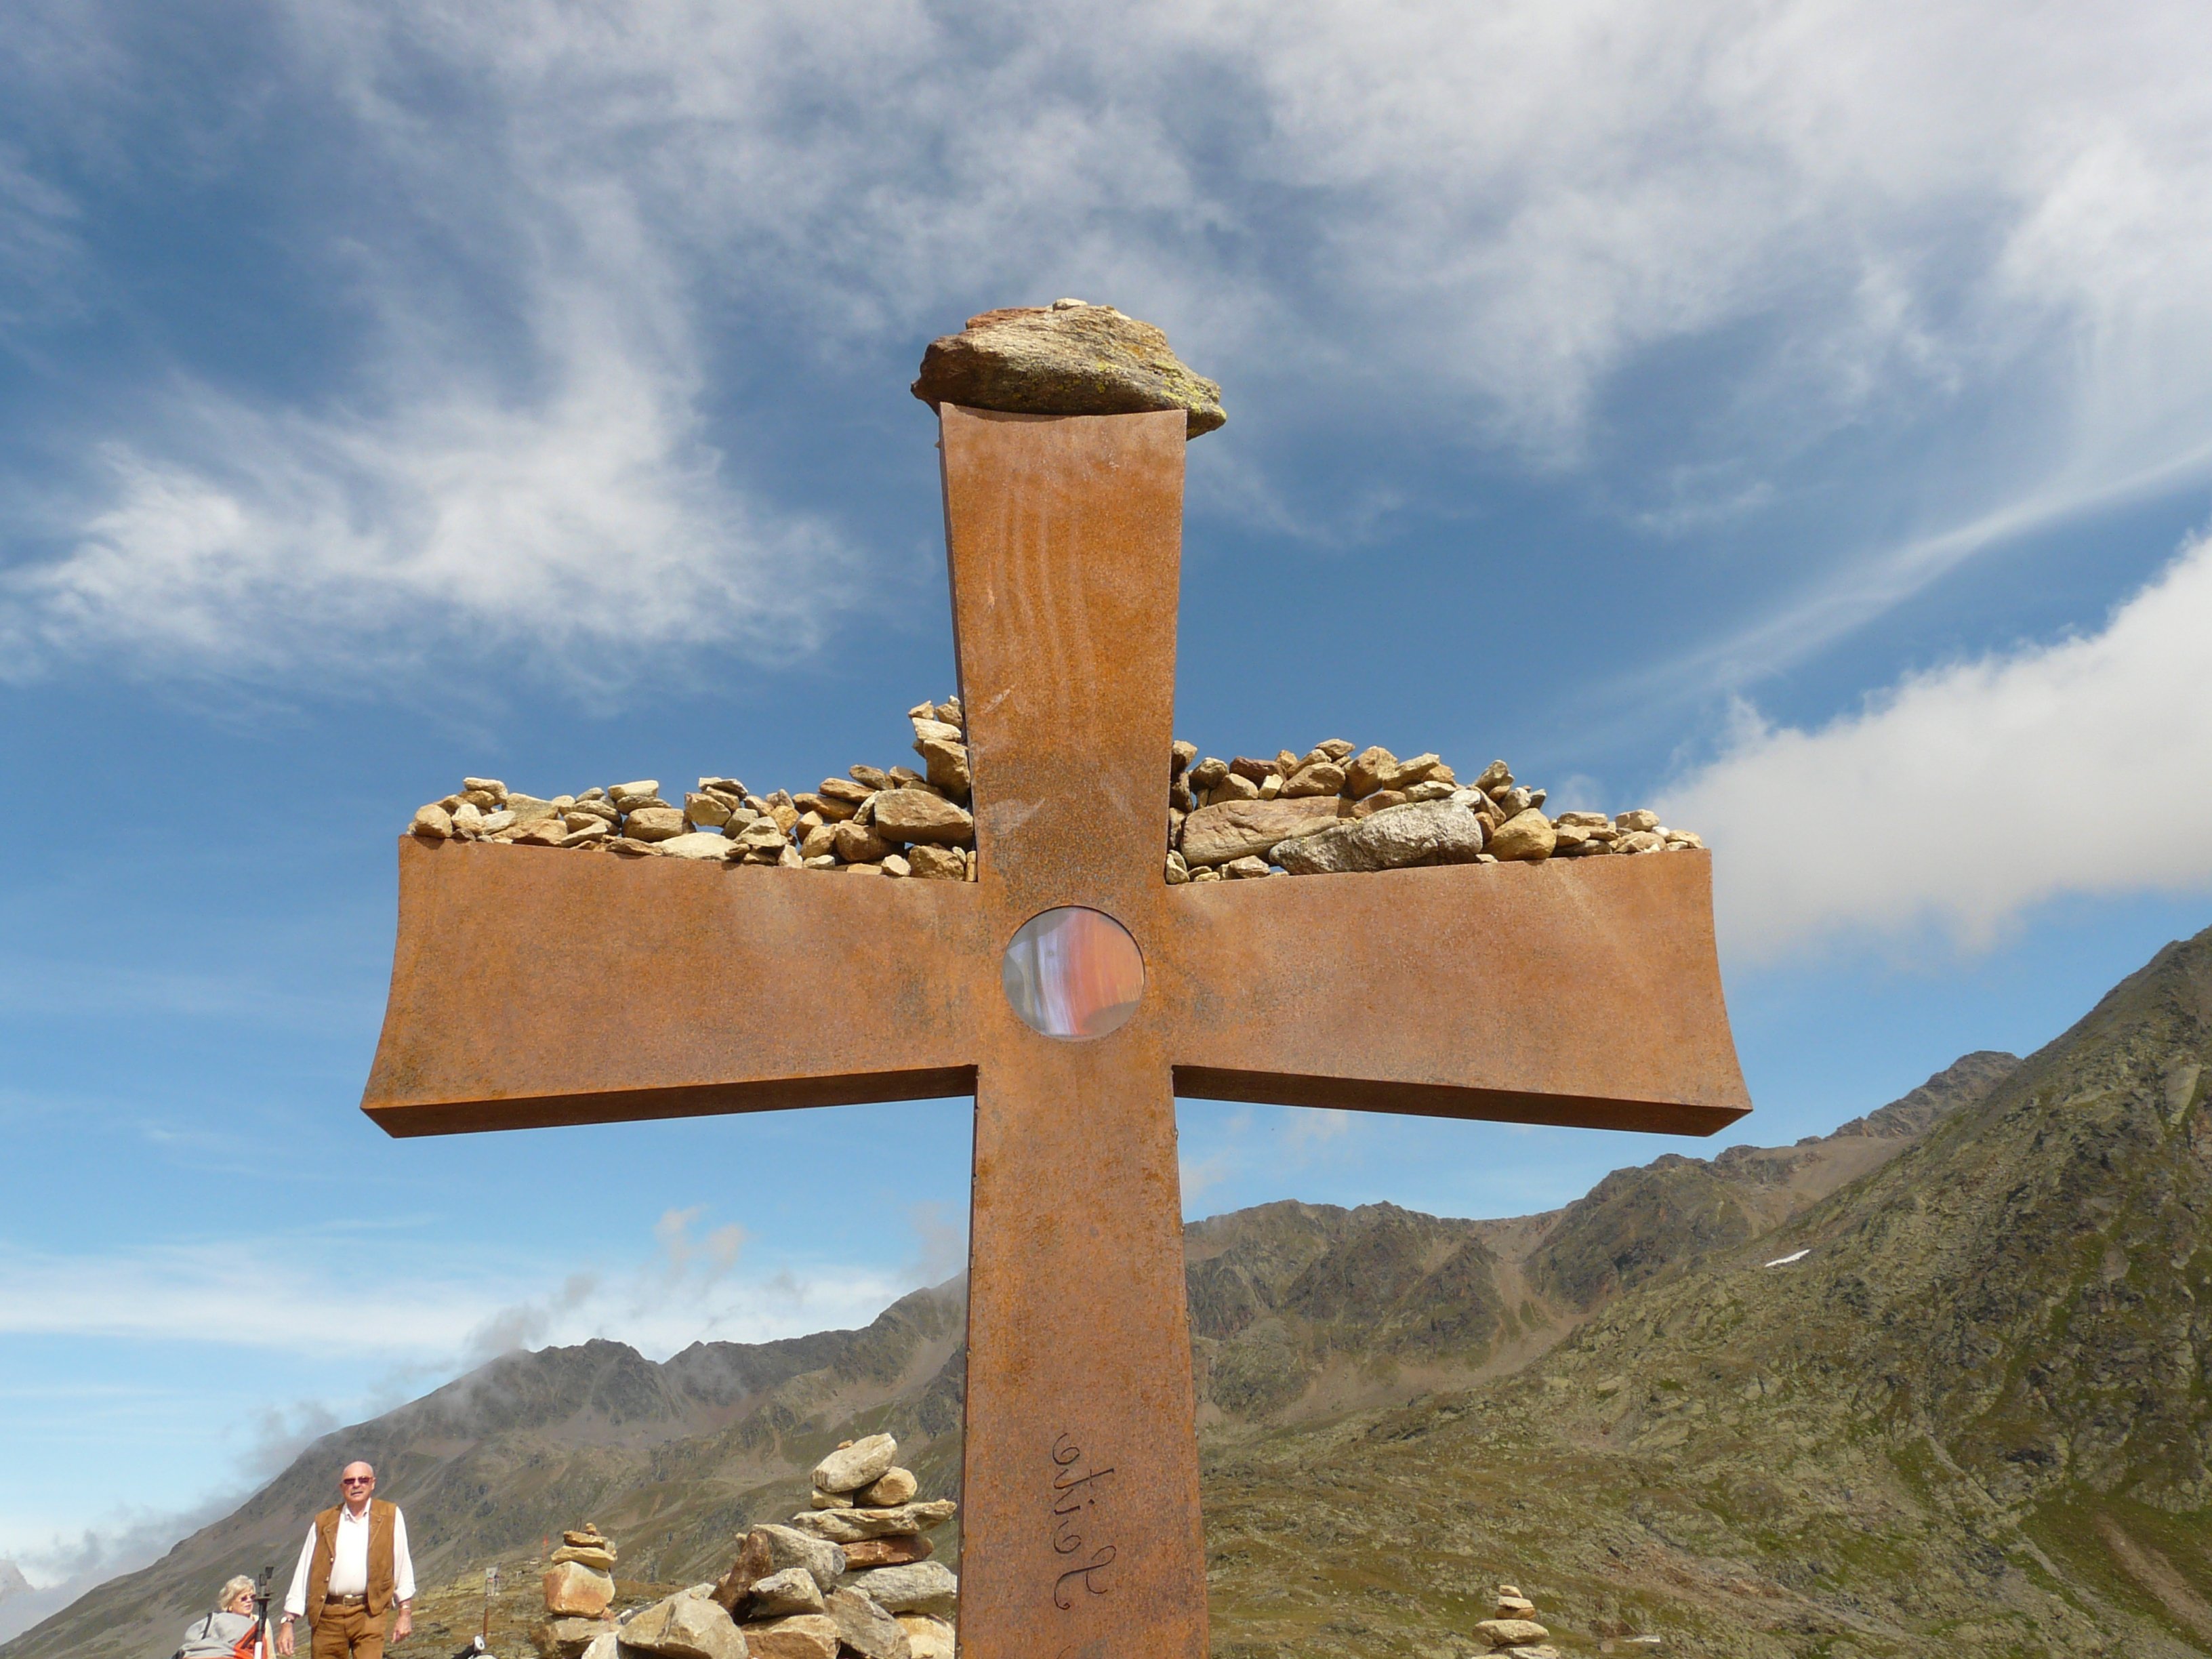
sea, rock, mountain, stone, monument, vacation, tower, metal, landmark, cross, stones, temple, ruins, stainless, timmelsjoch, summit cross, ancient history